Alphanodavirus

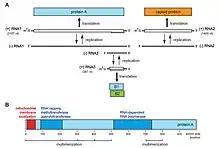
Flock House virus genome and functional map of replicase protein A.

Viruses in the genus "Alphanodavirus" are non-enveloped, with icosahedral geometries, and T=3 symmetry. The diameter is around 30 nm. Genomes are linear and segmented, bipartite, around 21.4kb in length.